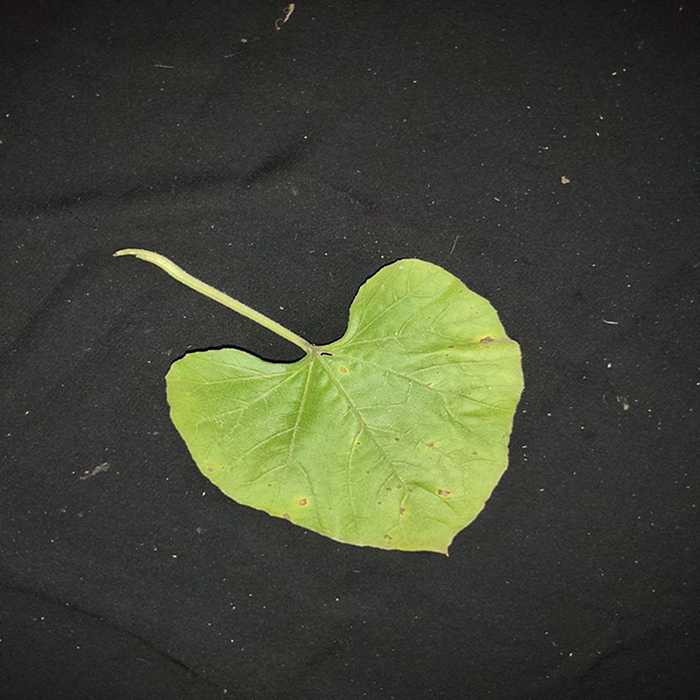
Plant: Bottle gourd
Label: Anthracnose